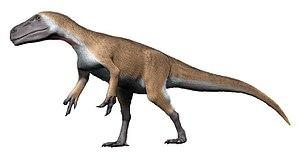
Les Megaraptora sont un groupe de dinosaures théropodes appartenant sans doute à la lignée des coelurosauriens, dont la position phylogénétique exacte est controversée.